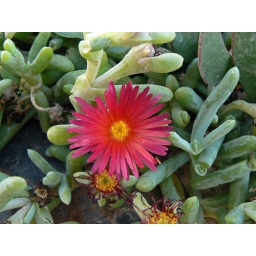
small red flower in Turkey